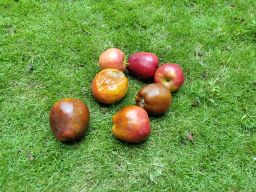
Fruit: Apple
Quality: Mixed